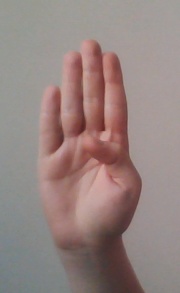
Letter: kaaf